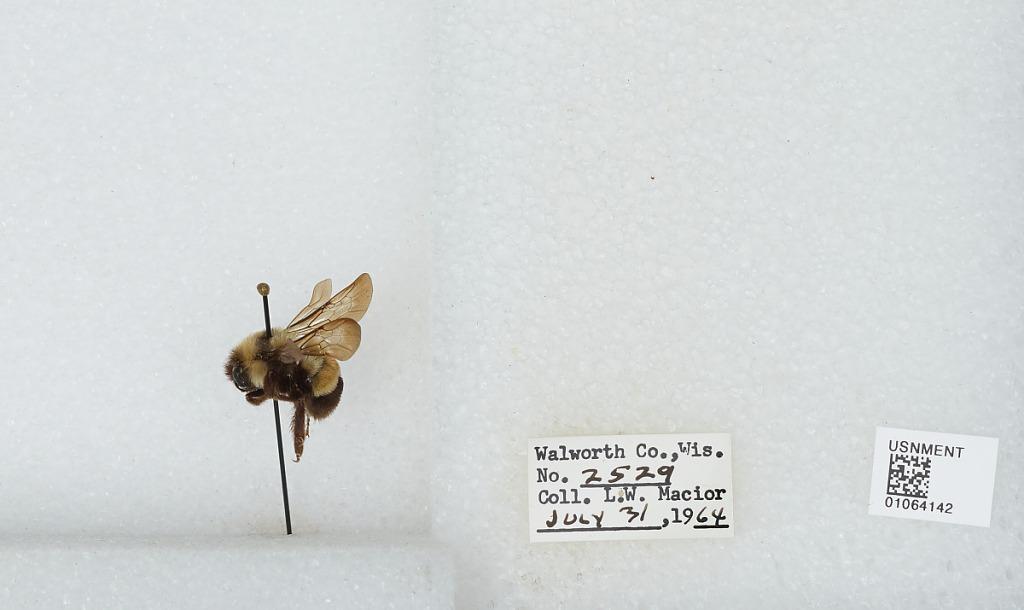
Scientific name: Bombus (Bombus) affinis Cresson
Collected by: L. Macior
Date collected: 1964-7-31
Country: United States
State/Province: Wisconsin
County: Walworth
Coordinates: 42.67, -88.54